Oxford Street

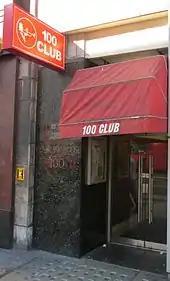
The 100 Club has been a live music venue in the basement of No. 100 Oxford Street since 1942, and has been an important venue for trad jazz and punk bands.

The human billboard Stanley Green began selling on Oxford Street in 1968, advertising his belief in the link of proteins to sexual libido and the dangers therein. He regularly patrolled the street with a placard headlined "less passion from less protein", and advertised his pamphlet "Eight Passion Proteins with Care" until his death in 1993. His placards are now housed in the British Museum.